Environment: real
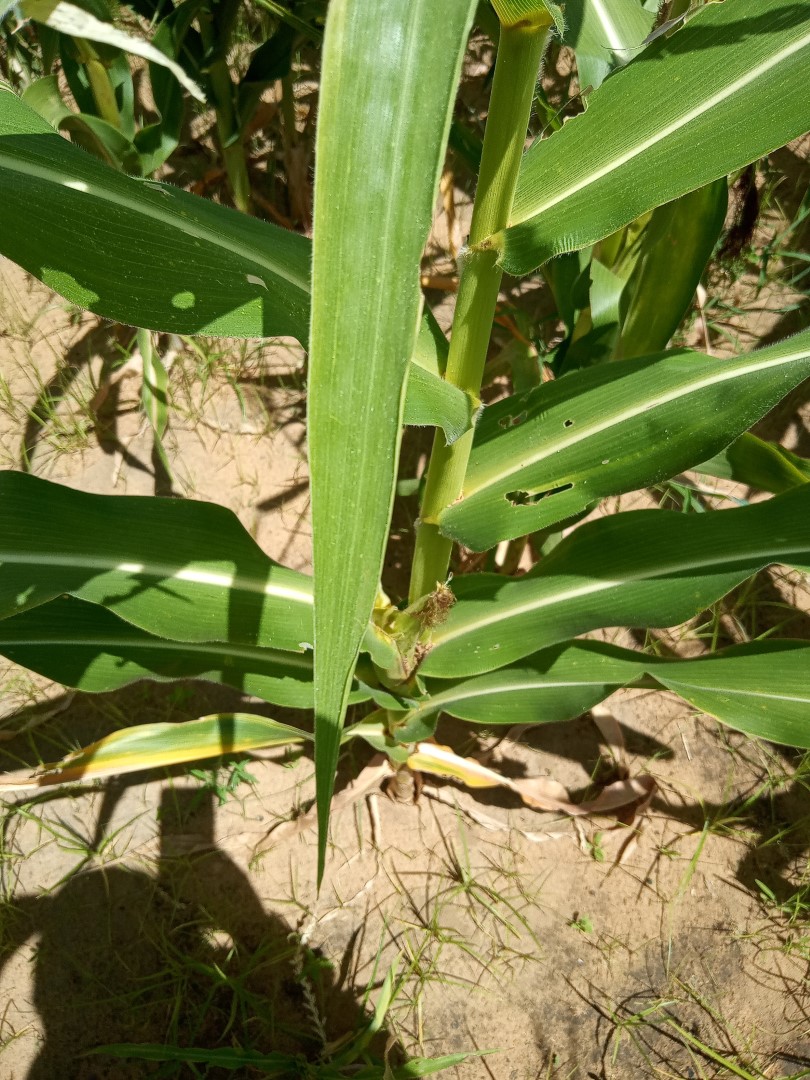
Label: fall_armyworm